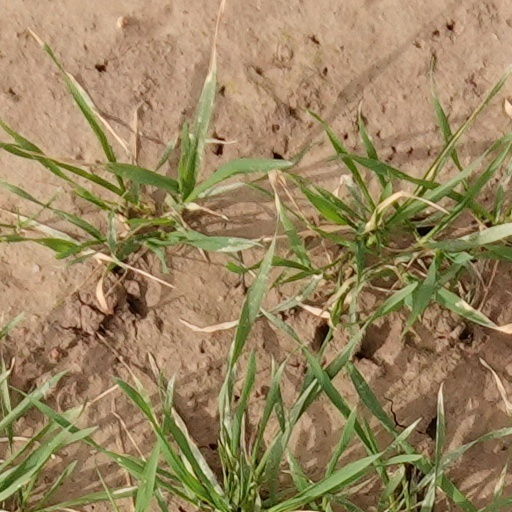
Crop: wheat